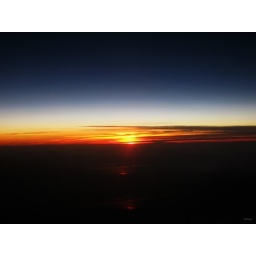
Through the window of an airplane at 30,000 ft in the sky above pacific ocean.